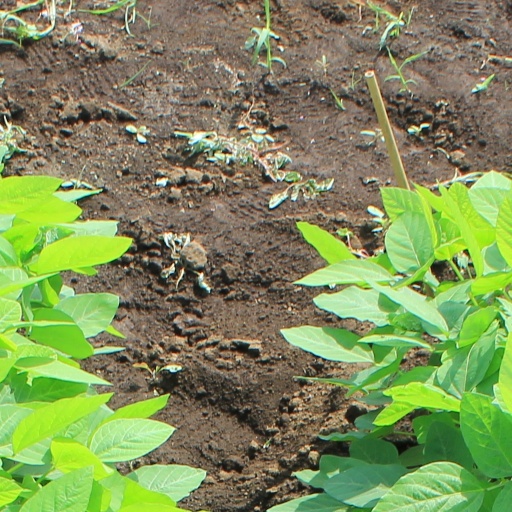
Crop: soybean